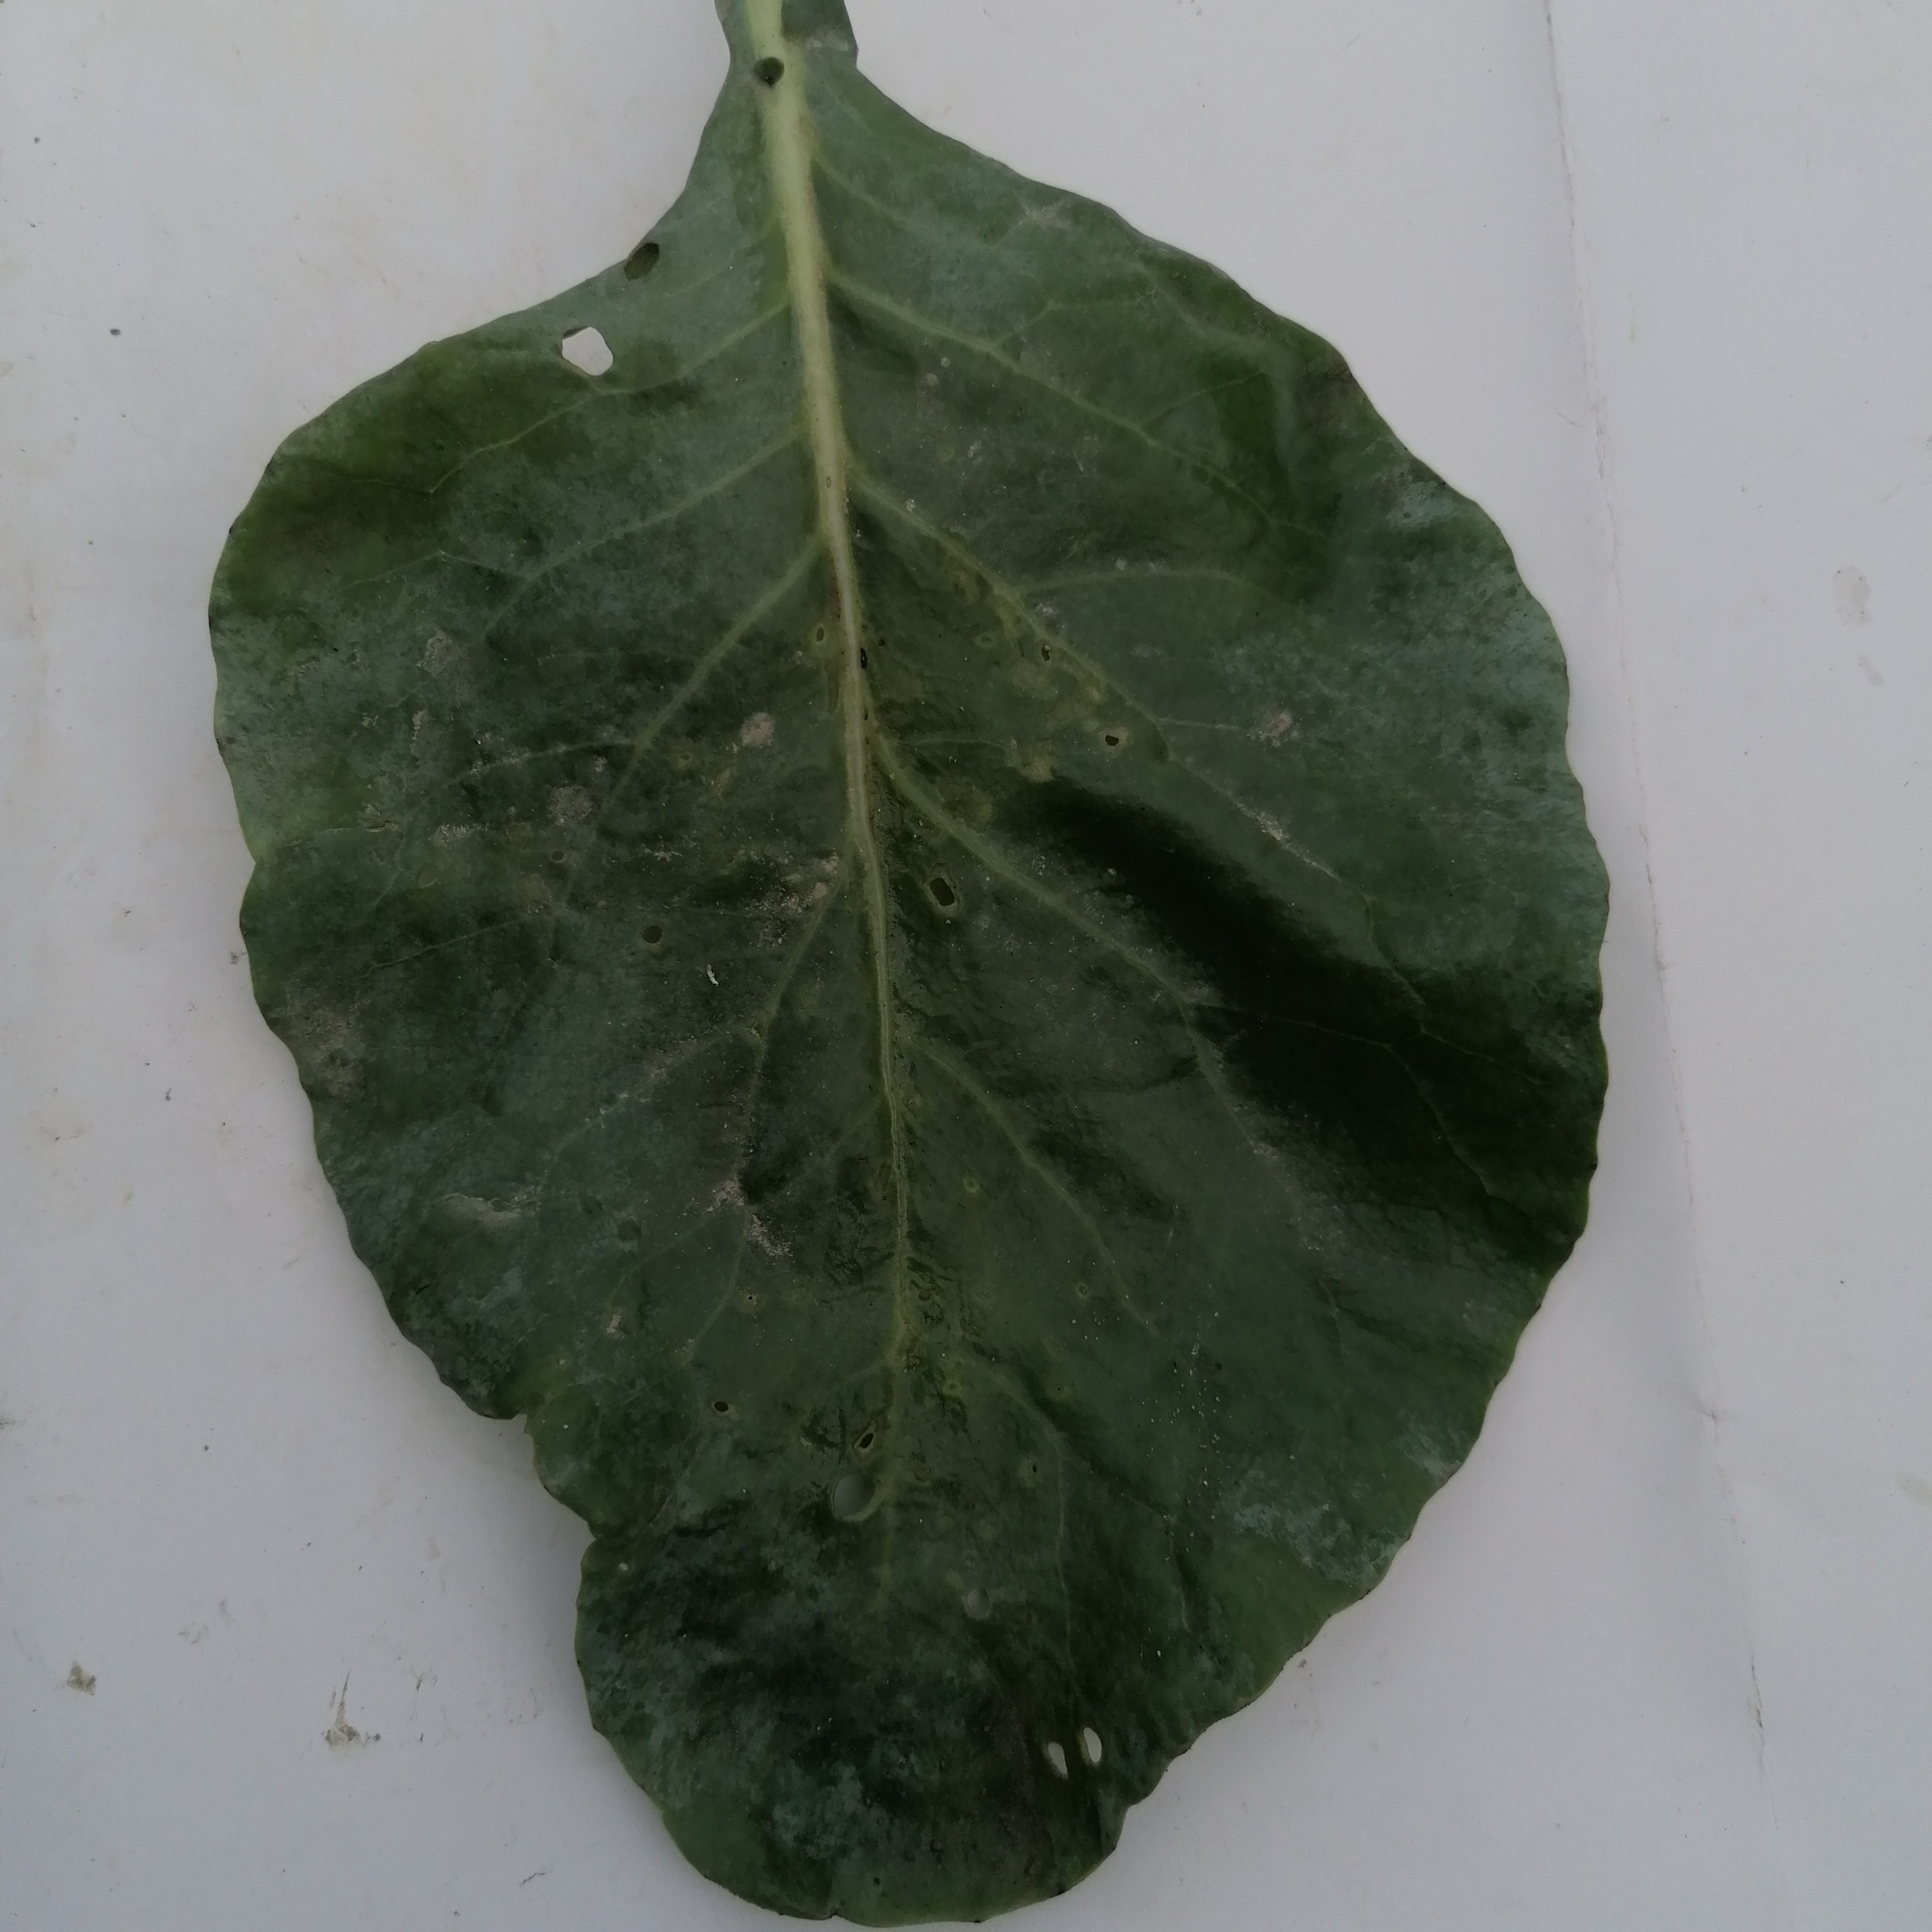
Label: Insect Hole